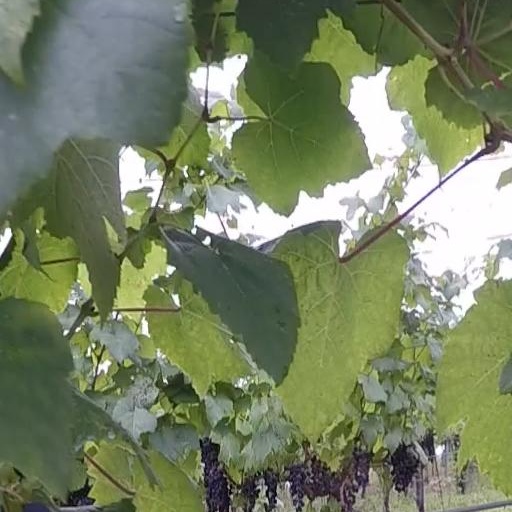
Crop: grape